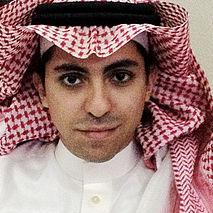
Age: 27